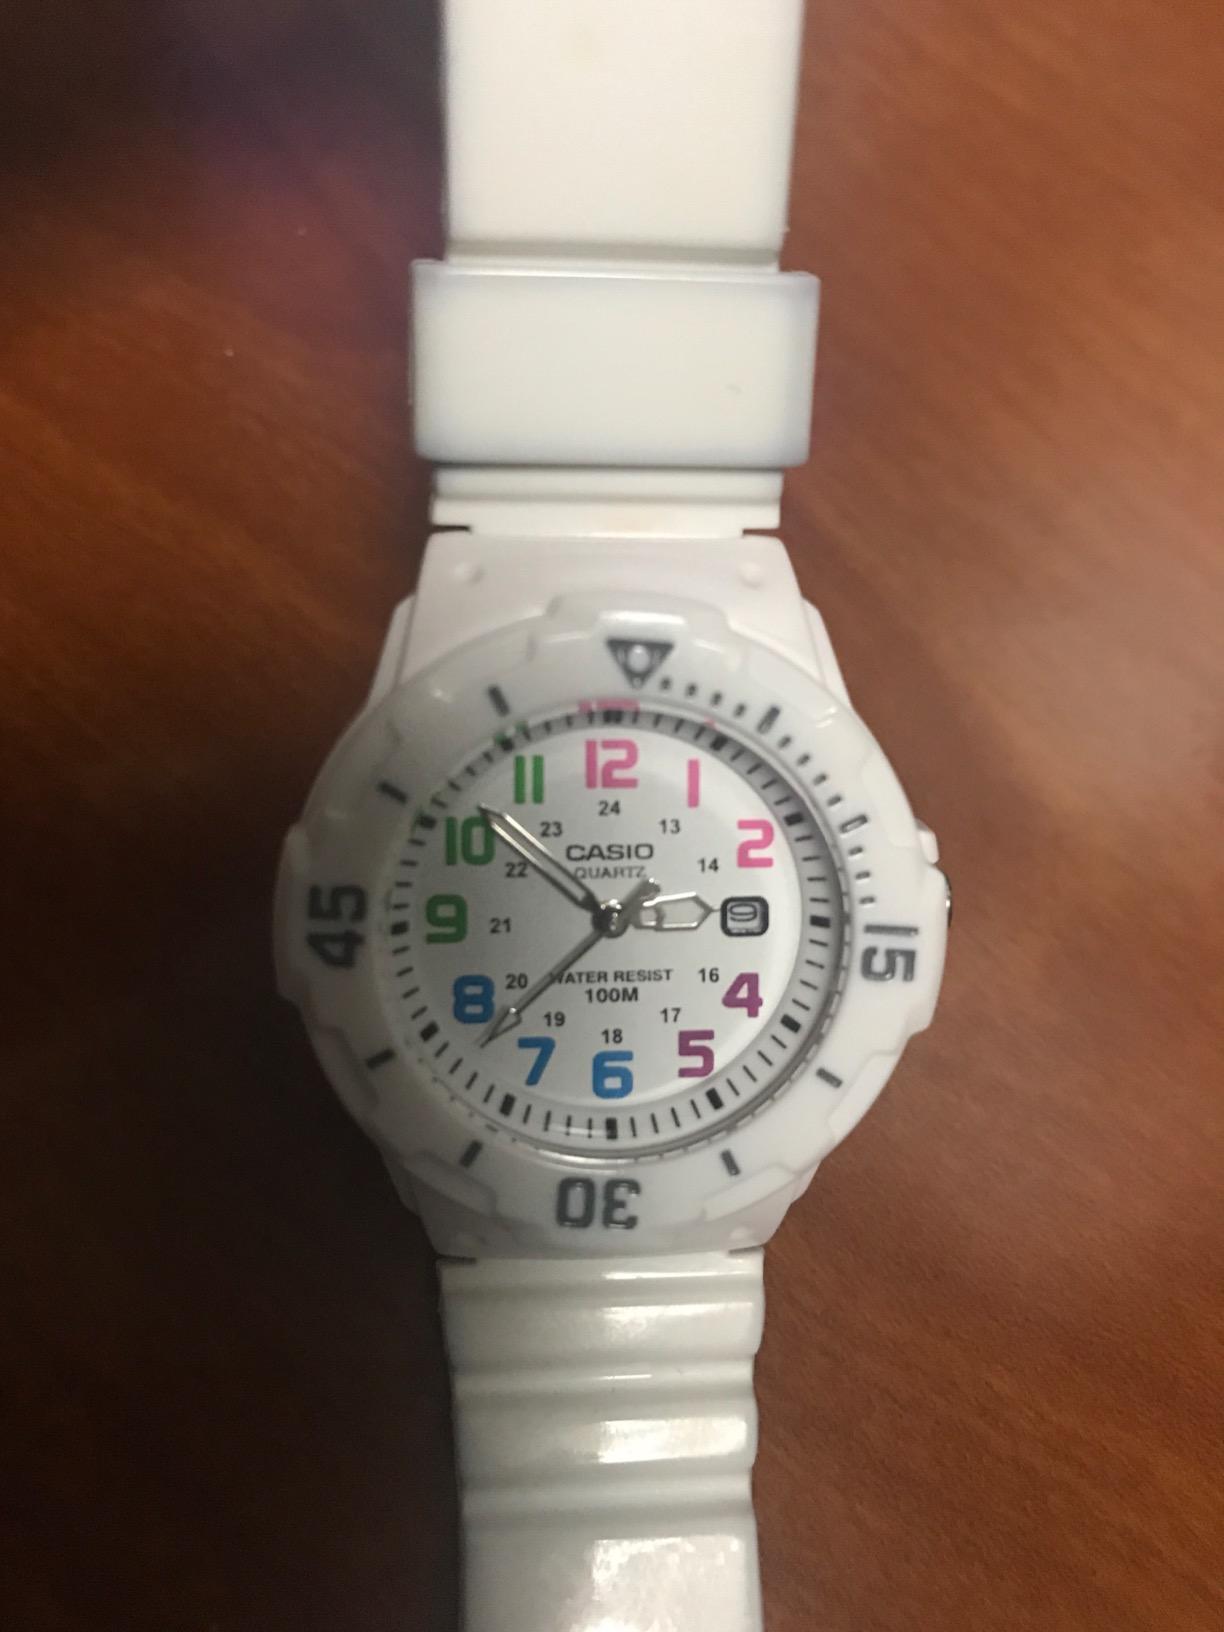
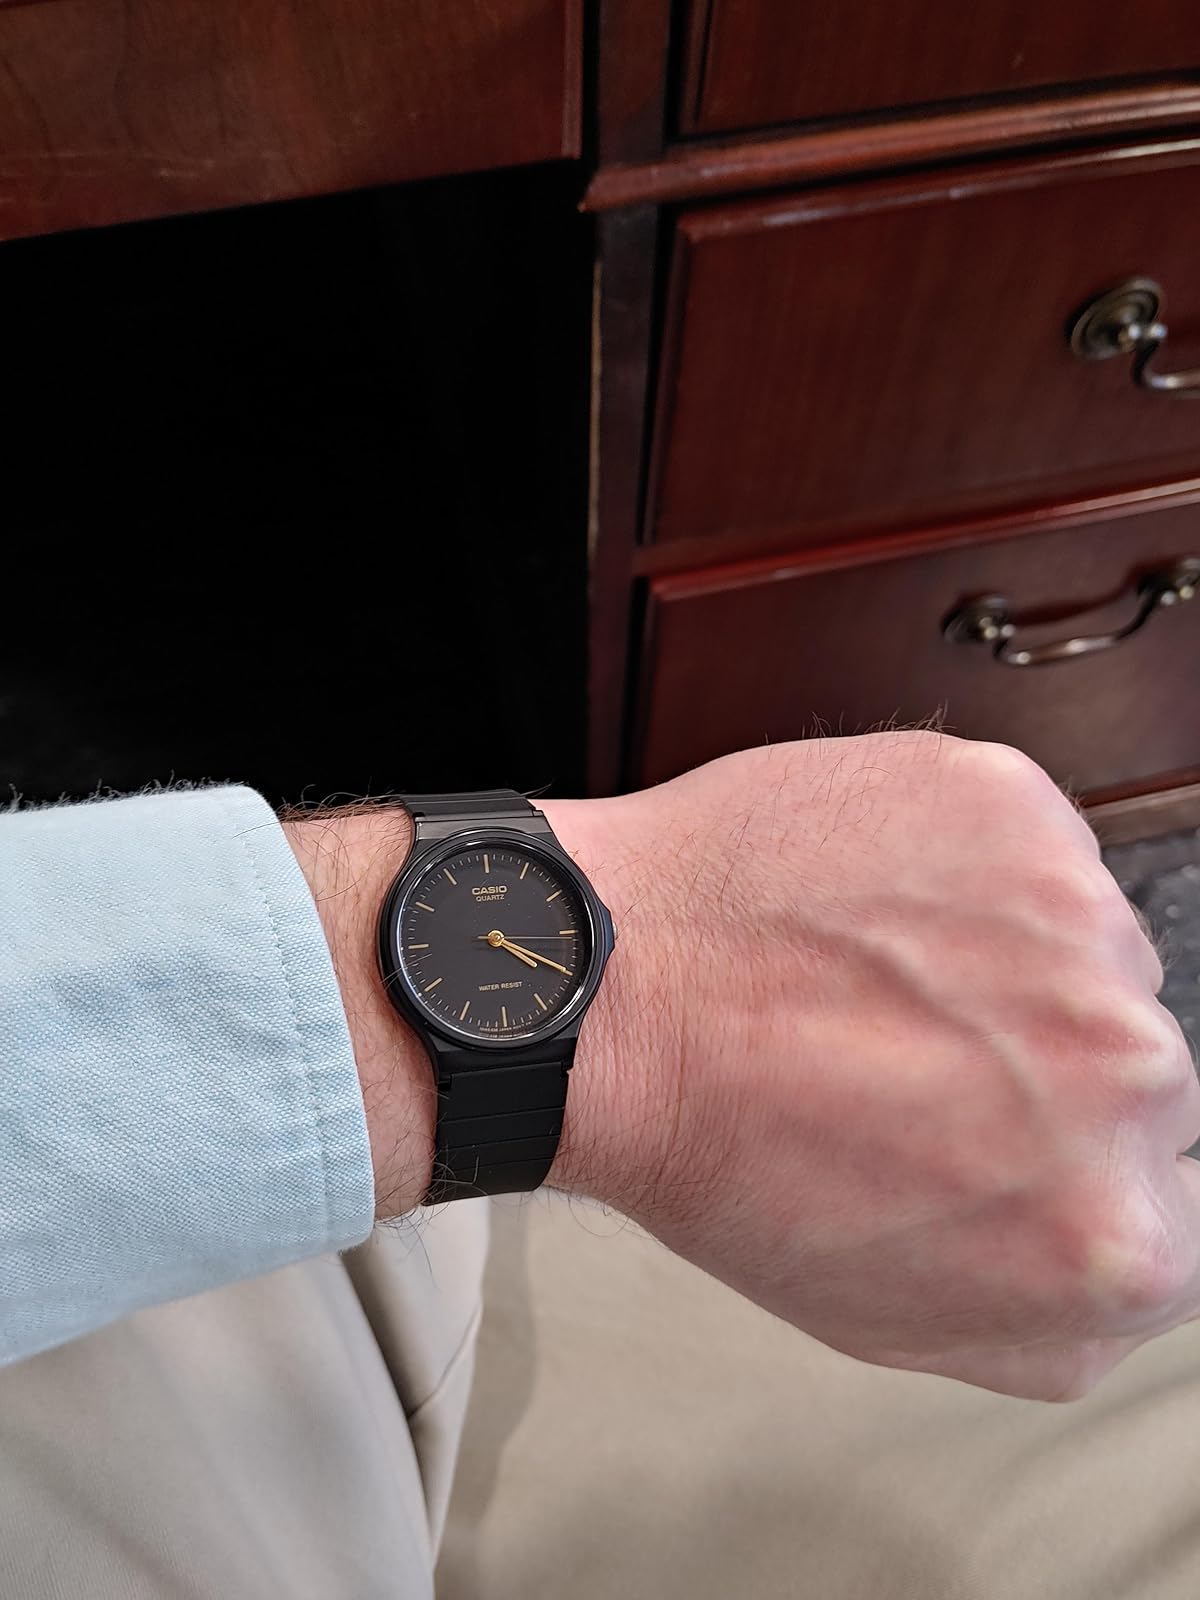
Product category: accessories_watch
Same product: no